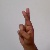
The image shows a hand gesture representing the letter 'R' in Indian Sign Language.